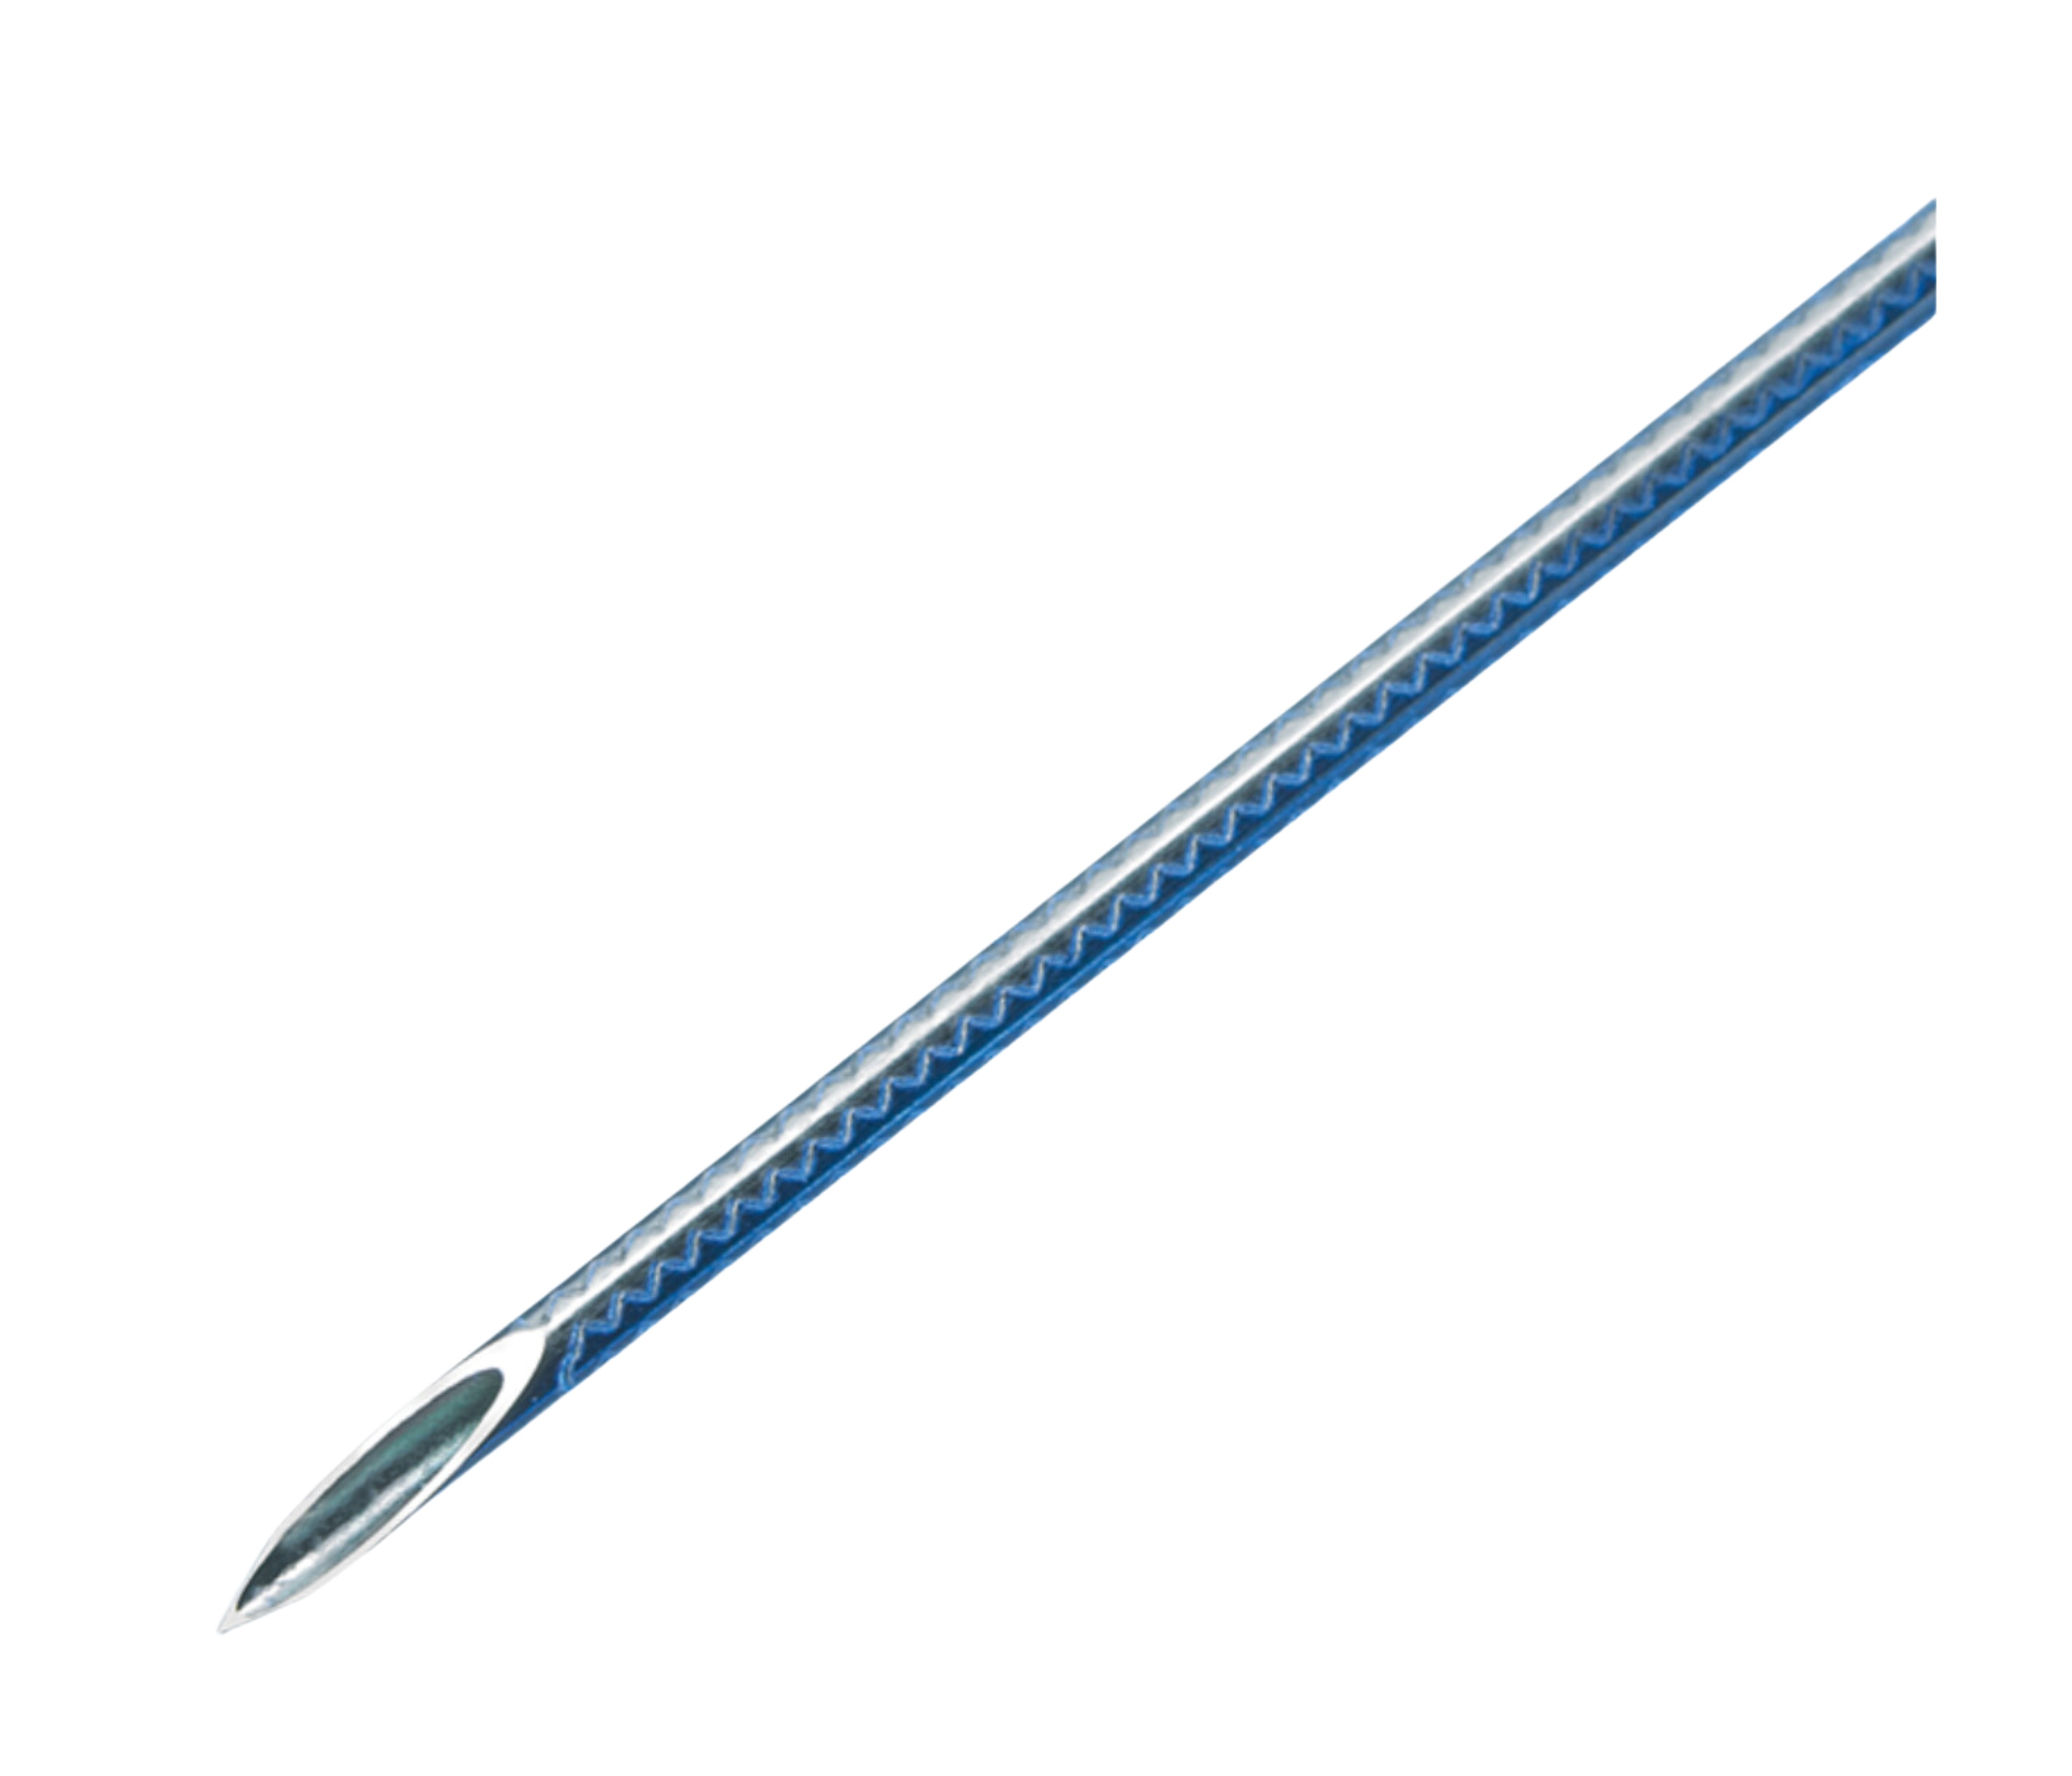
EUS Needle 22G Round - Conmed  CV1822R
Eus Needle 22G Round Free Shipping Qty. 5
Brand: ConMed
Category: Business & Industrial > Medical > Medical Instruments > Surgical Needles & Sutures > Surgical Needles